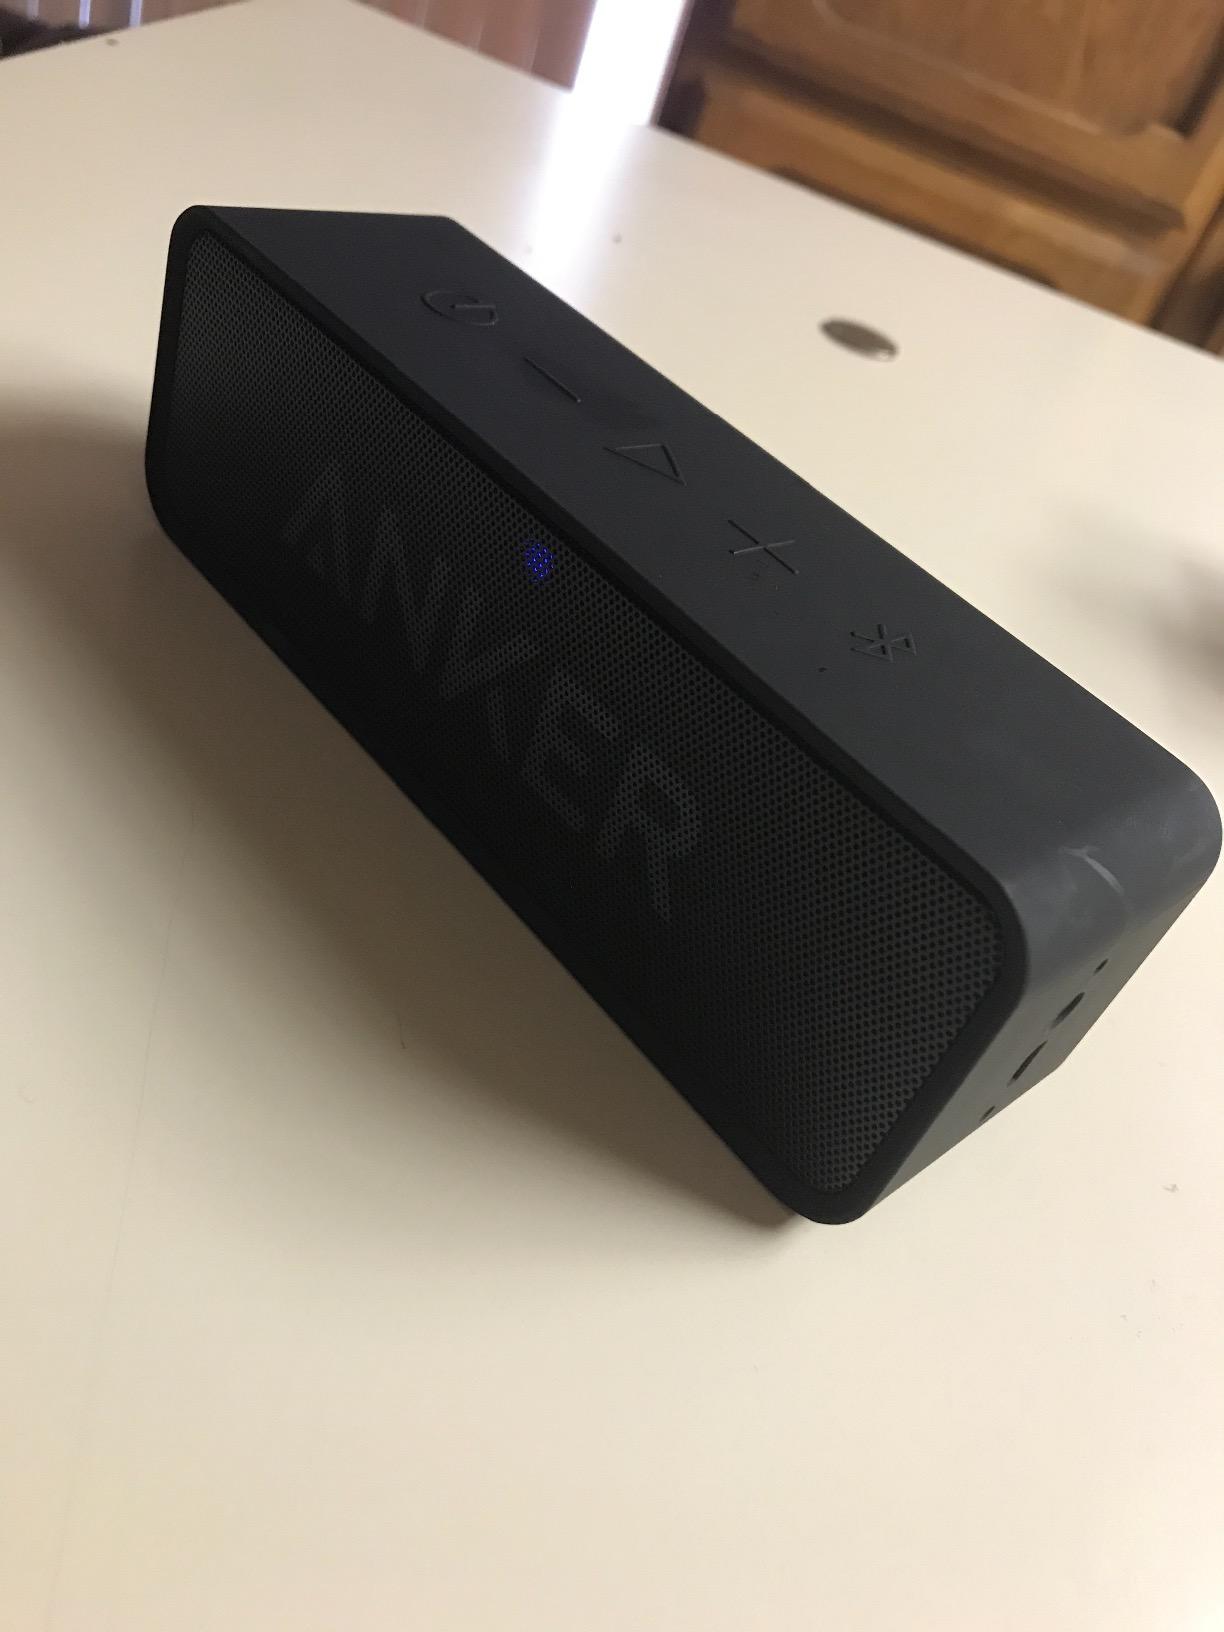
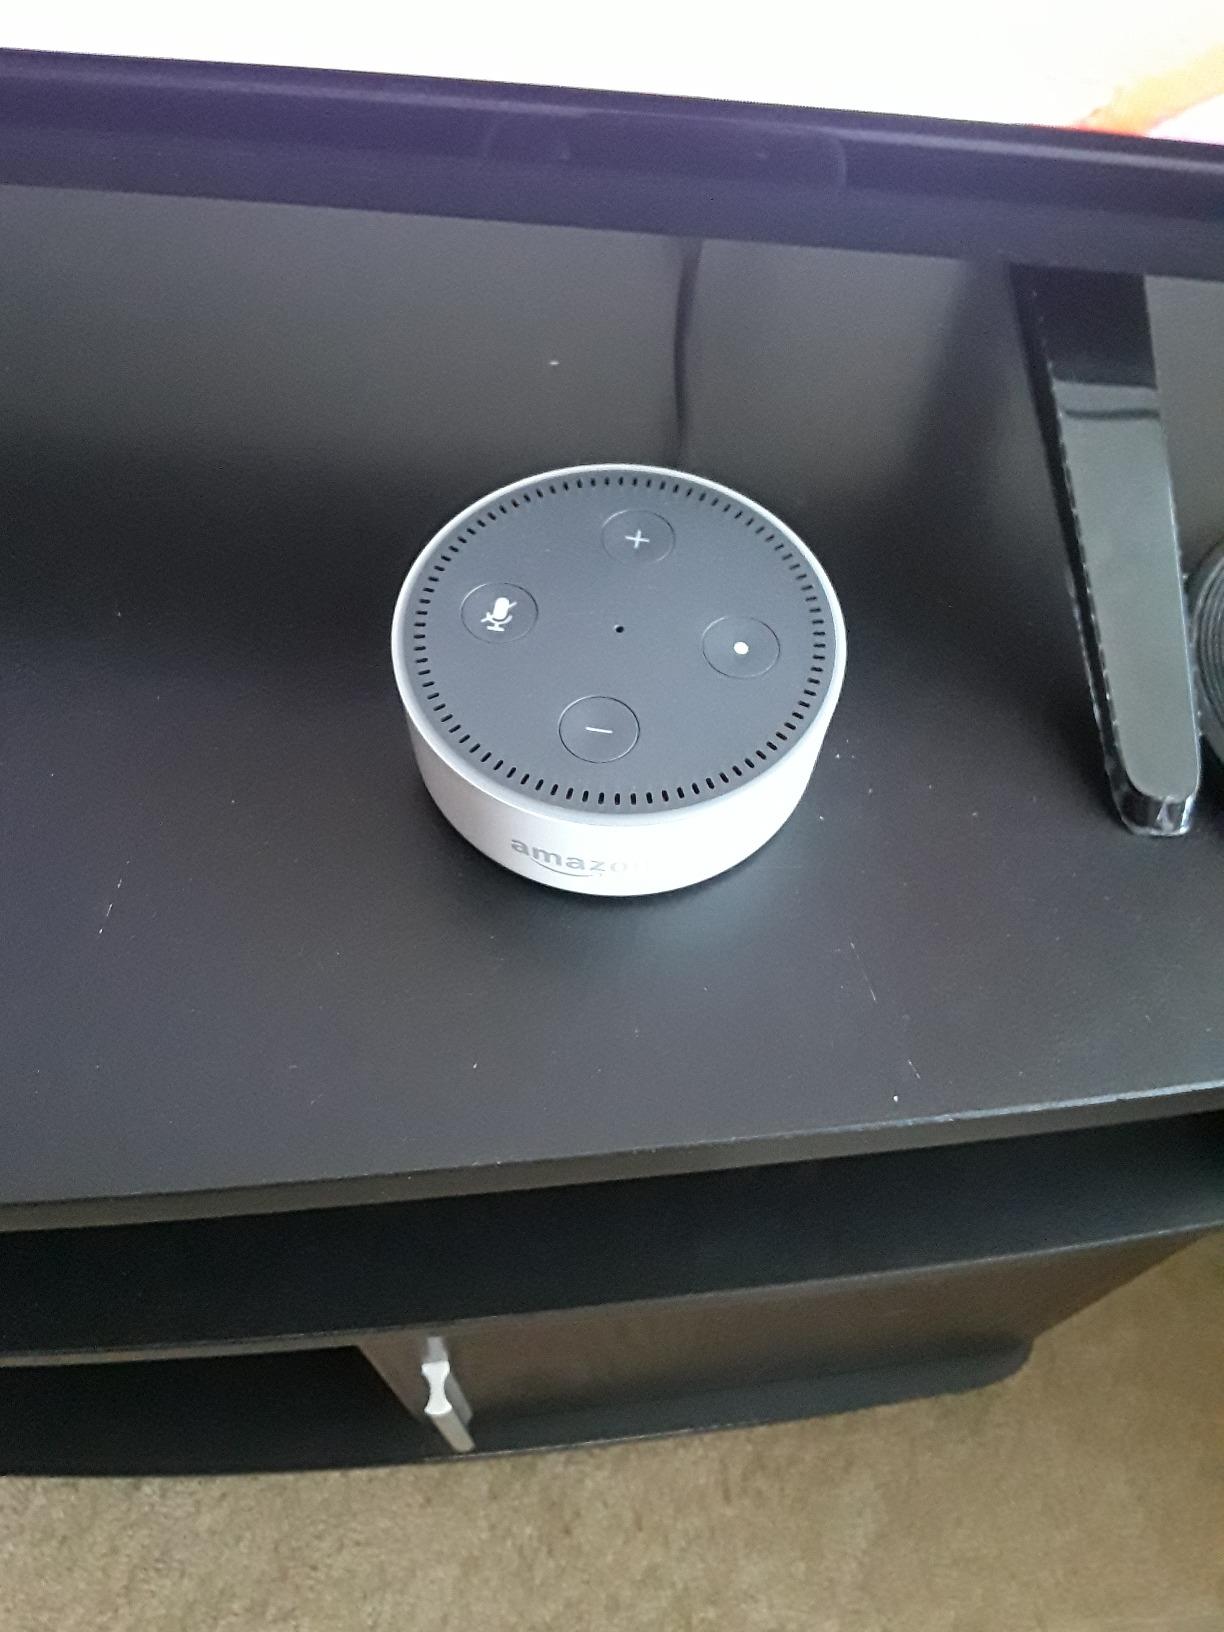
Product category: speaker
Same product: no